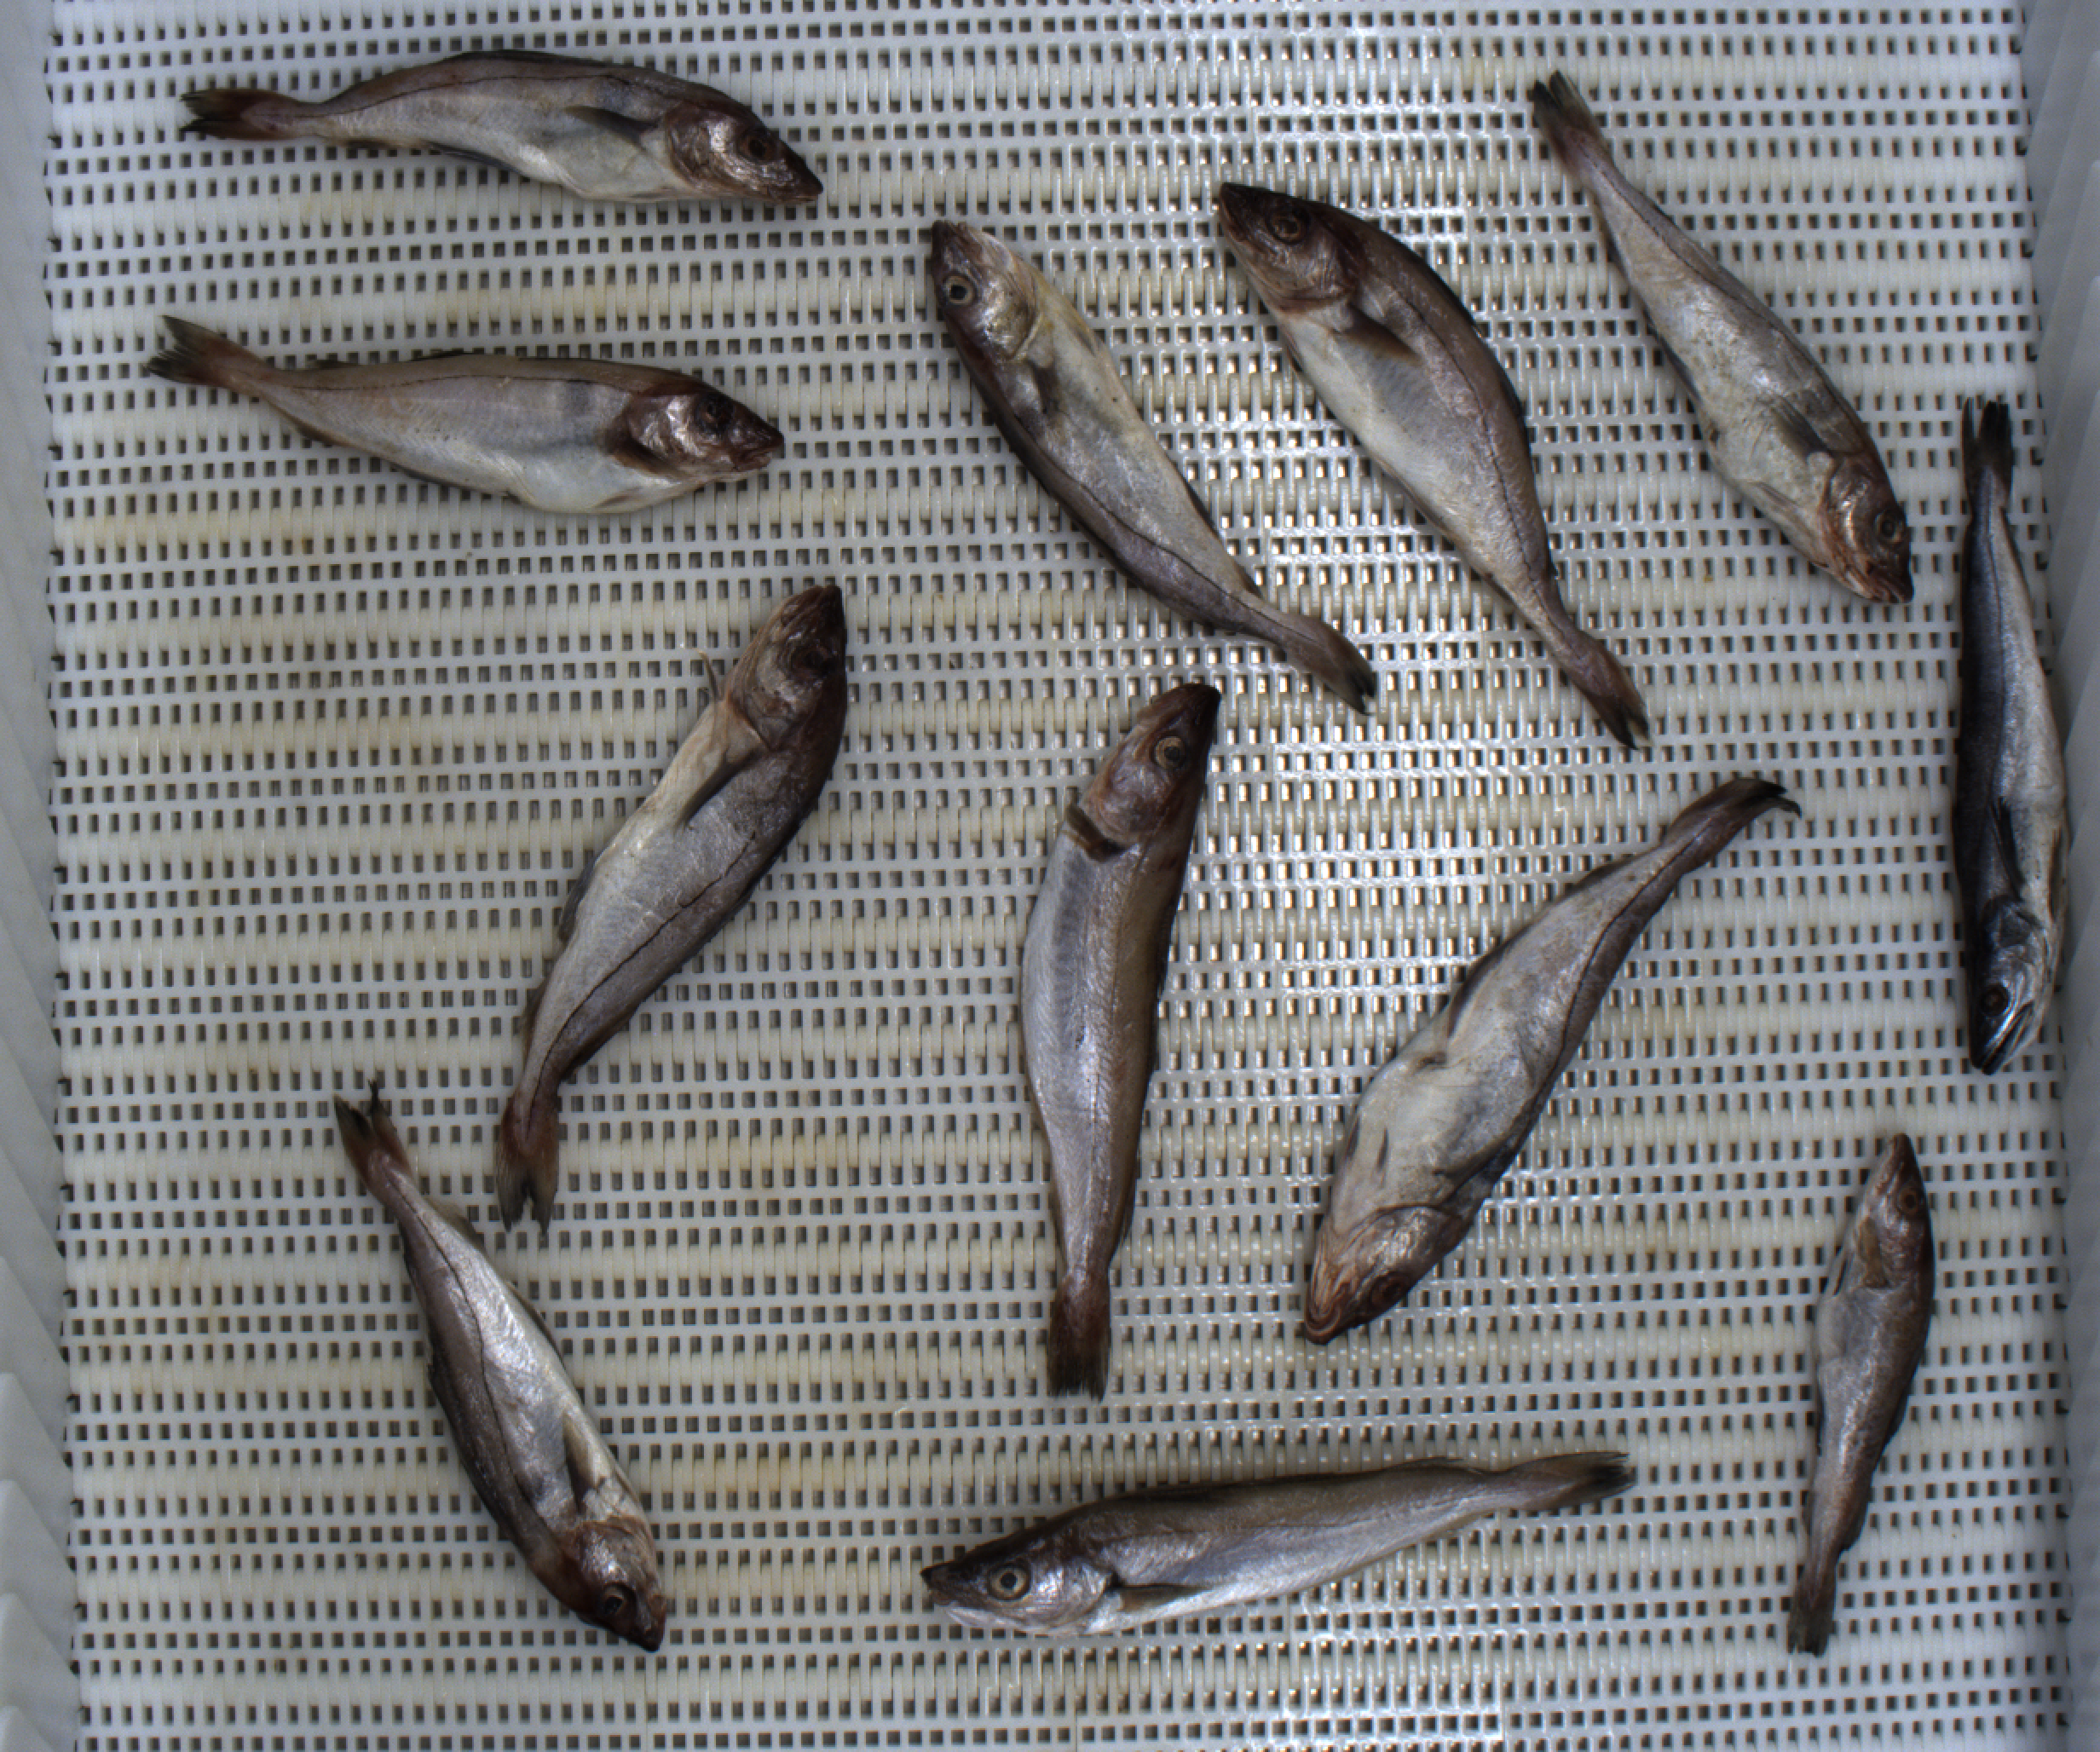
Total fish: 12
Cod: 1
Haddock: 8
Whiting: 2
Hake: 1
Horse mackerel: 0
Saithe: 0
Other: 0